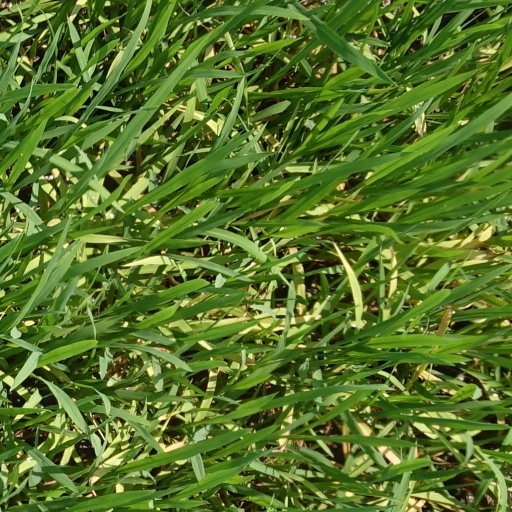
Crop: rice